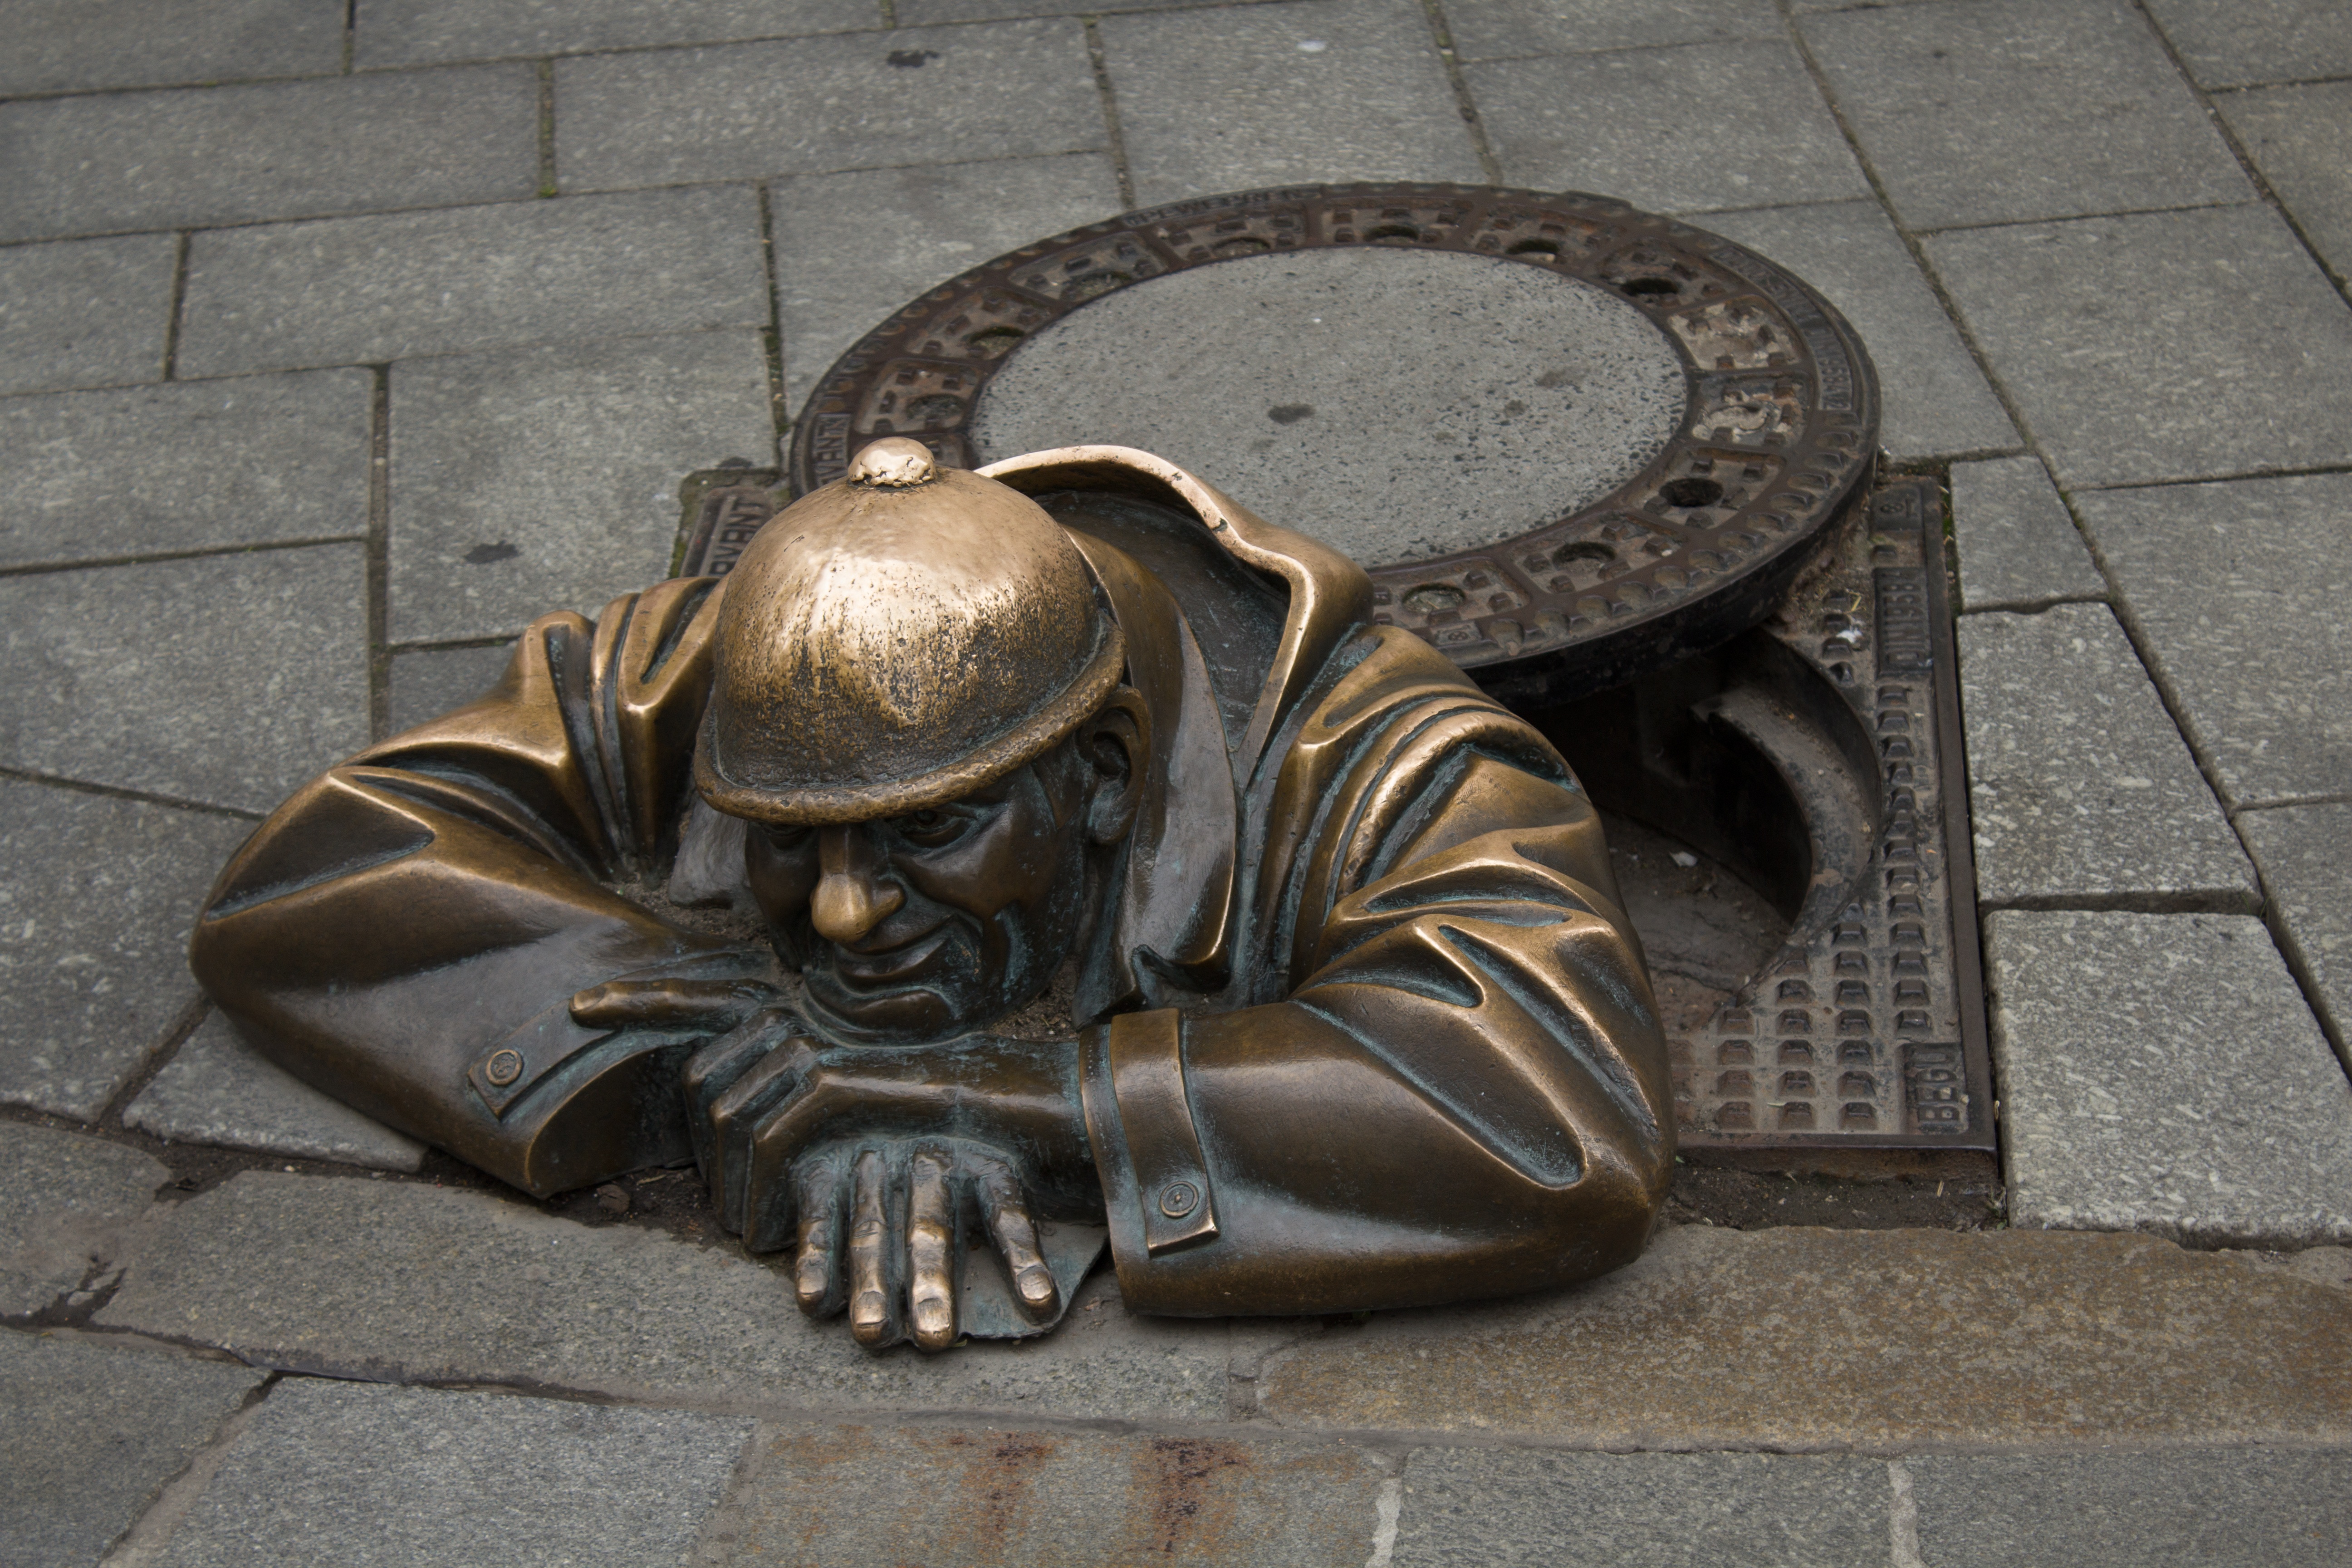
monument, statue, sculpture, art, funny, bronze, channel, carving, bratislava, slovakia, bronze sculpture